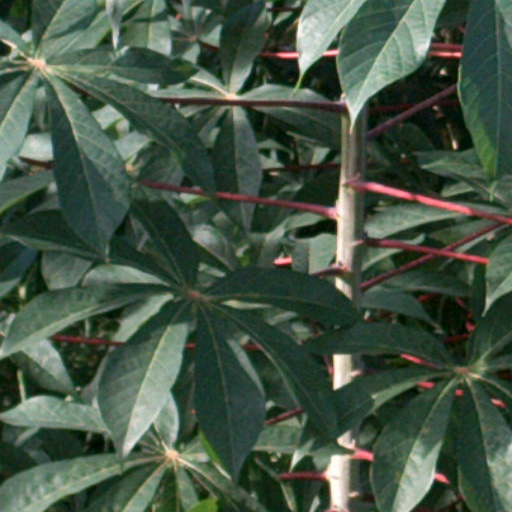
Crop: cassava